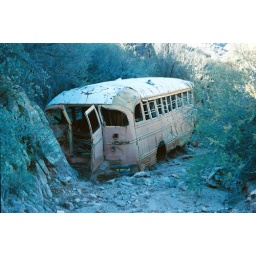
End of the road for this bus in the wilds of Arizona